List of John Mayall band members

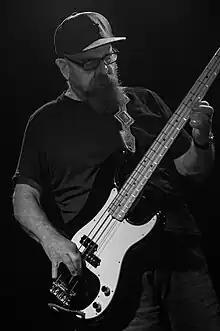
Larry Taylor had one of the longest tenures in Mayall's band in the 1970s.

Following the release of "Back to the Roots", Mayall downsized to a lineup of just him, bassist Taylor and new guitarist Jerry McGee, with their only effort "Memories" released before the end of the year. By the end of the year, the group had been restructured again to reflect a much more jazz-heavy direction, with Mayall enlisting guitarist Freddie Robinson, drummer Ron Selico, saxophonist Clifford Solomon and trumpeter Richard "Blue" Mitchell to record the live album "Jazz Blues Fusion". Patrick "Putter" Smith was added as a second bassist in early 1972, before Victor Gaskin took over a few months later. Former drummer Hartley returned to replace Selico in June, The group briefly added three more saxophonists – Charles Owens, Fred Jackson and Ernie Watts – for the live album "Moving On", before all four were replaced by James "Red" Holloway. This lineup released the album "Ten Years Are Gone" in September 1973, which marked Mayall's ten-year anniversary as a professional musician.